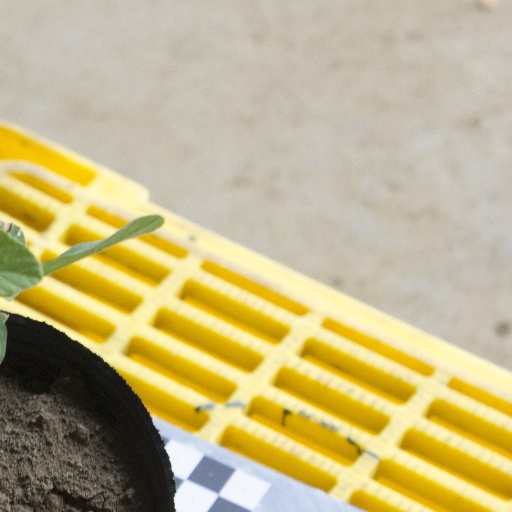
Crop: soybean